Operation Kaman 99

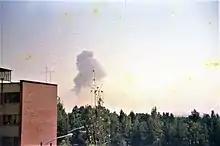
Explosion in Mehrabad Airport in Tehran after Iraqi forces attacked Tehran on 22 September, 1980

On 22 and 23 September 1980, Iraq launched surprise air strikes on strategic locations in Iran employing a total of 166 to 192 fighter and bomber aircraft for a total of 250 sorties.